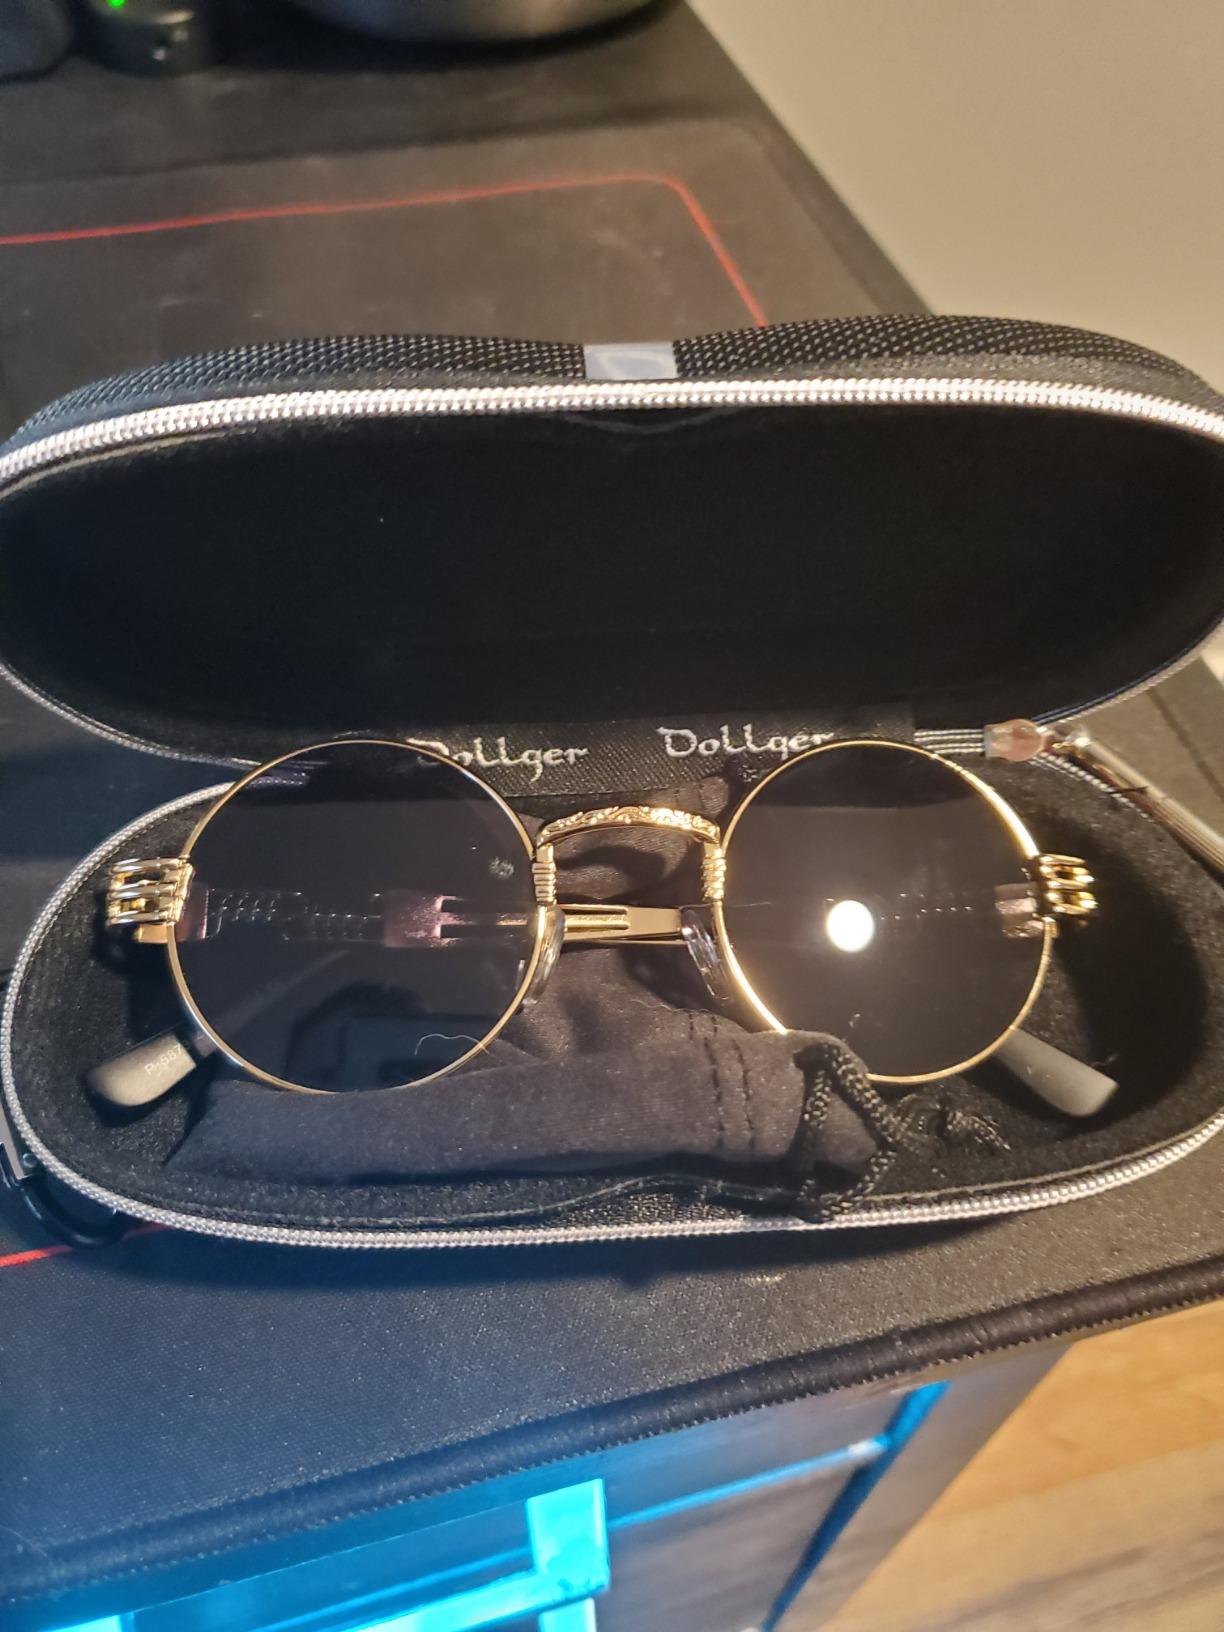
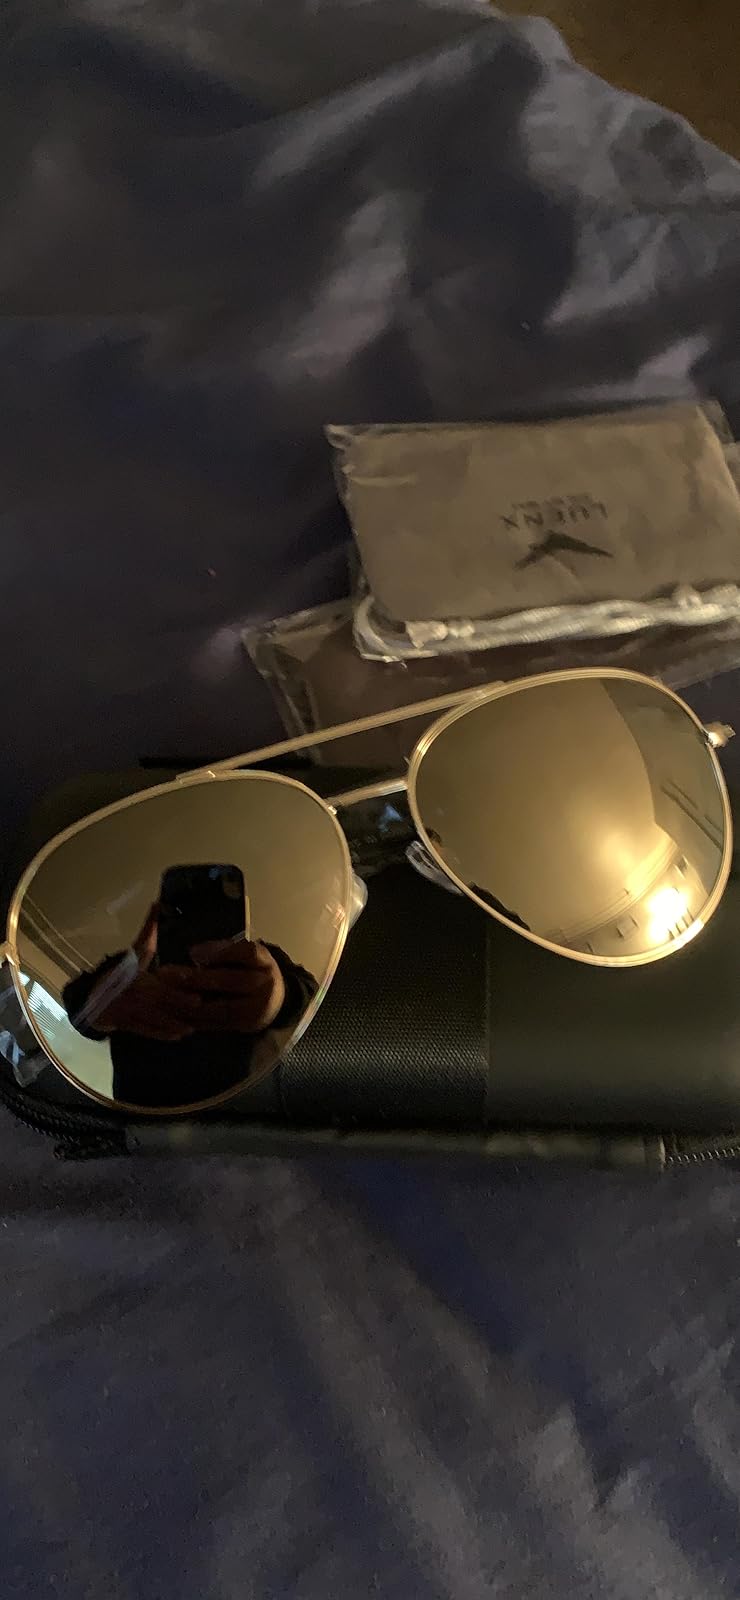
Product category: accessories_sunglasses
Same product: no